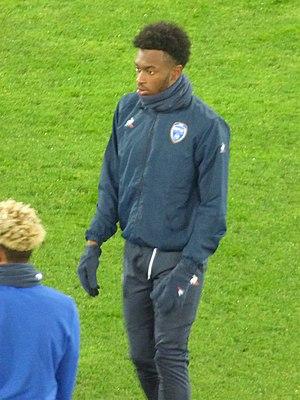
Lenny Pintor lors du match RC Lens / ES Troyes AC, comptant pour la vingt-troisième journée du championnat de France de football de Ligue 2 2019-2020, le 4 février 2020, au Stade Bollaert-Delelis de Lens